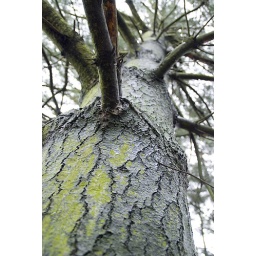
One of many straight, tall pine trees in the Midwest